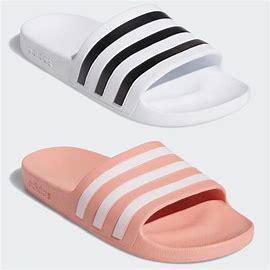
Brand: Adidas
Model: Adilette